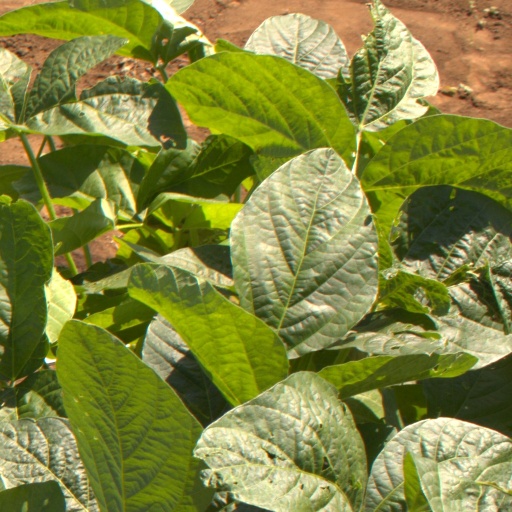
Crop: soybean